Dark Romanticism

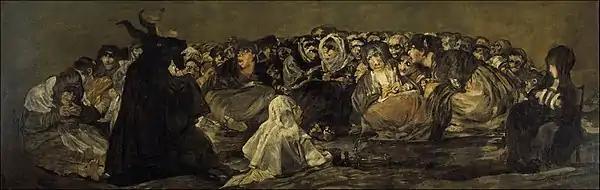
Goya. "Witches' Sabbath", 1821–1823. Oil on plaster wall, transferred to canvas; 140.5 × 435.7 cm (56 × 172 in). Museo del Prado, Madrid

In Switzerland, Johann Heinrich Fuseli had studied to be an evangelical preacher. He produced an emblem of Dark Romanticism with his artwork. This piece leads off the exhibit, which spans two levels of the temporary exhibition space. The appearance of the incubus and the lecherous horse in a scenario situated in the present, shocked Fuseli's contemporaries greatly. Furthermore, the voyeur's requirements were met by the erotic-compulsive and daemonic material, as well as the sad environment.